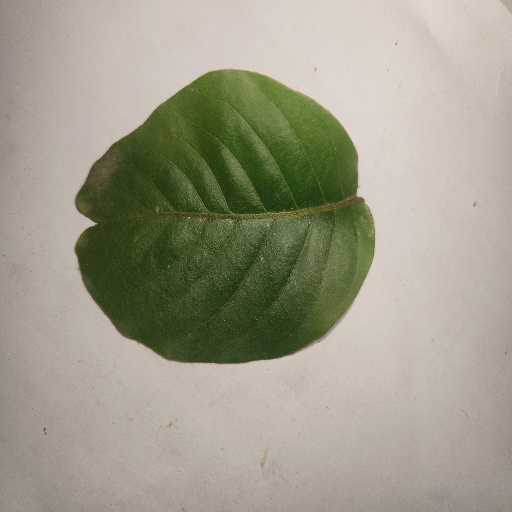
Species: HariTaki
Leaf condition: Healthy Leaf